Jacob Zuma

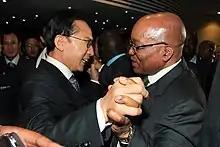
Zuma embraces South Korean President Lee Myung-bak in 2011

At dawn on 14 February, there was a police raid at the Johannesburg home of the Gupta family, which the Hawks said was related to an investigation into state capture. Baleka Mbete, the Speaker of the National Assembly, announced that the EFF's motion of no confidence in Zuma had been moved forward in the parliamentary schedule, and that it would now be voted on the following day instead of on 22 February. She told journalists that "the recall, most definitely official, is now being implemented by this institution [Parliament]". The ANC announced that it planned to support the opposition's motion, which would ensure its passage. Shortly afterwards, Zuma gave a long live television interview on SABC on 14 February 2018, arguing that he had done nothing wrong and had not been given reasons for his recall. He said that he disagreed with the ANC's decision and was being "victimised". He also said that if he was dismissed, the ANC could be "plunged in a crisis that I'm sure my comrade leaders will regret". According to a later report by "City Press", during this period elements of the South African National Defence Force and State Security Agency were unsuccessfully lobbied to launch a revolt to prevent Zuma's removal.